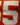
Number: 5